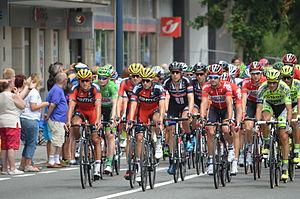
Tour de France 2015 à Jambes, Belgique
La 4ᵉ étape du Tour de France 2015 se déroule le mardi 7 juillet 2015 entre Seraing et Cambrai sur une distance de 223,5 kilomètres. Elle a la particularité d'emprunter sept secteurs pavés, pour un total de 13,3 km. Elle est remportée par le coureur allemand Tony Martin, de l'équipe Etixx-Quick Step, qui a attaqué à trois kilomètres de l'arrivée. Il devance de trois secondes un peloton réglé au sprint par John Degenkolb et Peter Sagan. Deuxième du classement général au départ de l'étape, Tony Martin s'empare du maillot jaune.